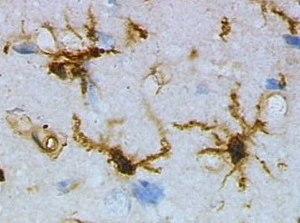
La microglie, une population de cellules gliales, des macrophages que l'on retrouve dans le système nerveux central, formant ainsi la principale défense immunitaire active du système nerveux central. Ces cellules ont une capacité phagocytaire et de soutien et forment le système immunitaire du système nerveux central.